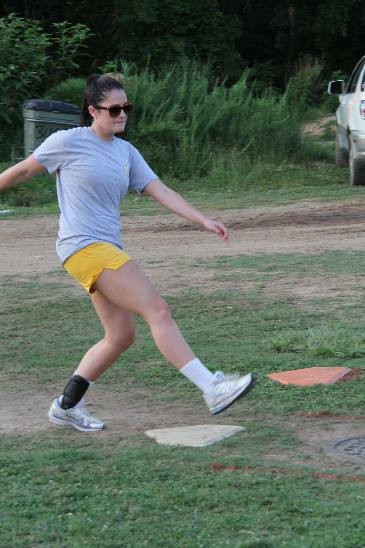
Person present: Yes